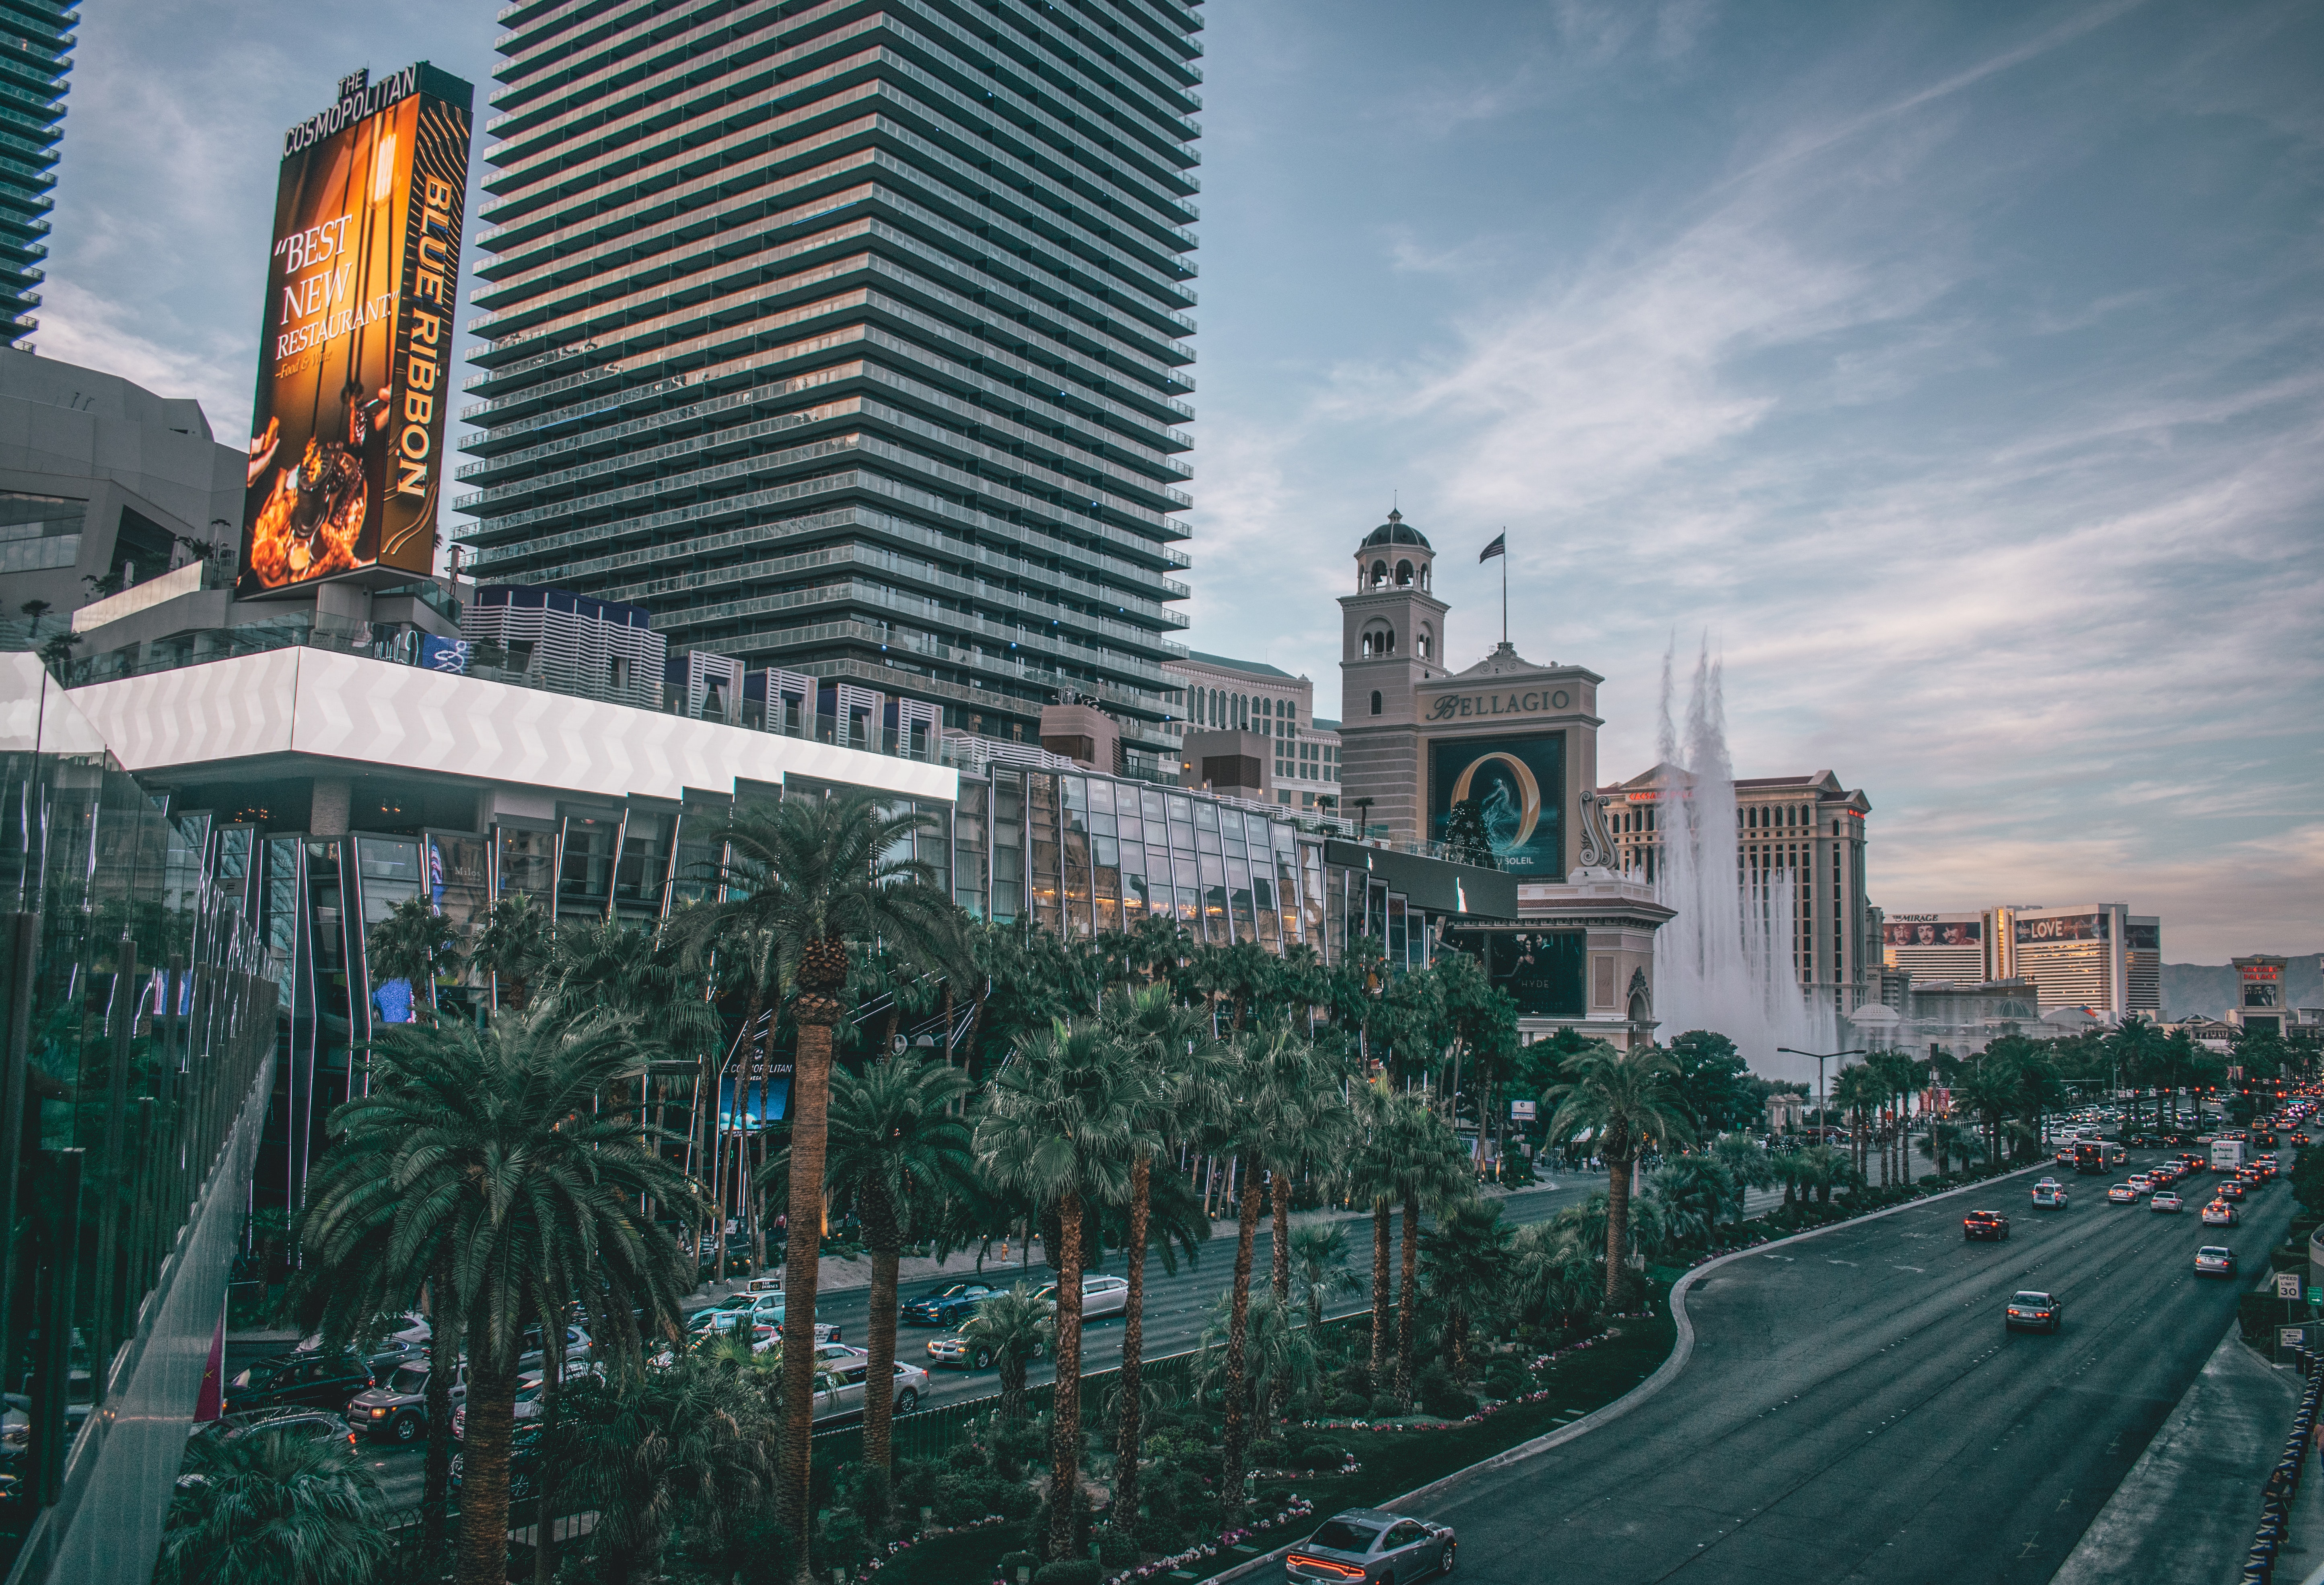
metropolitan area, urban area, city, metropolis, skyscraper, cityscape, tower block, human settlement, sky, landmark, daytime, architecture, building, downtown, town, infrastructure, mixed use, road, street, traffic, skyline, photography, real estate, condominium, commercial building, tower, night, landscape, highway, tourist attraction, corporate headquarters